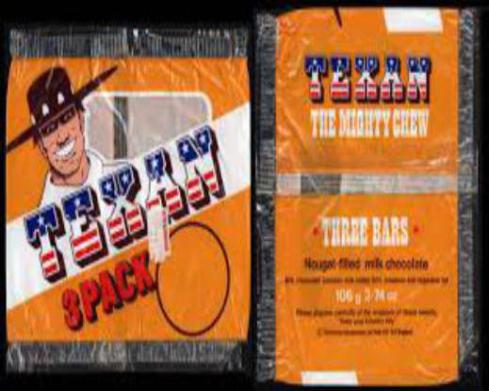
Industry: Food